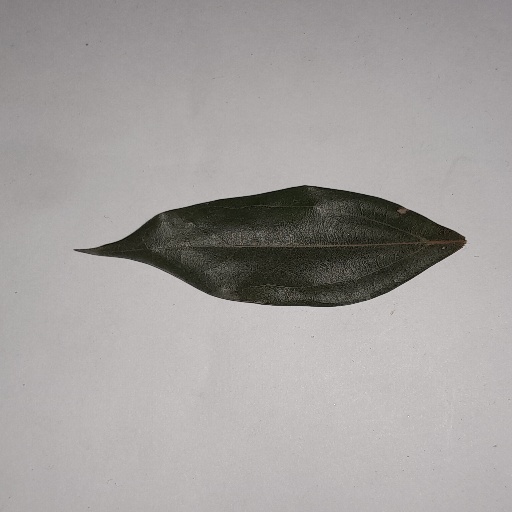
Species: Camphor
Leaf condition: Healthy Leaf